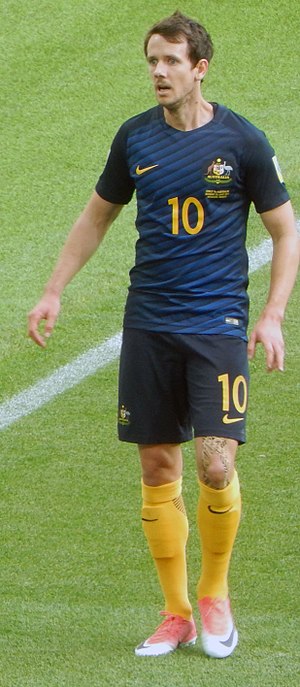
Robbie Kruse
Robbie Thomas Kruse, er en australsk fodboldspiller. Han spiller i Tyskland, for VfL Bochum.